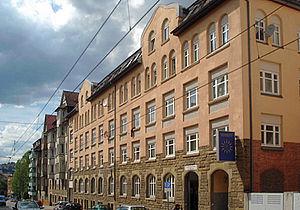
Siège ancestral de l'usine de cigarettes Waldorf Astoria.
La pédagogie Steiner-Waldorf [ˈʃtaɪ̯nɐ ˈvaldɔɐ̯f], parfois simplement appelée pédagogie Steiner ou pédagogie Waldorf, est un courant pédagogique fondé sur les conceptions éducatives de Rudolf Steiner, philosophe et occultiste autrichien. Il s'appuie sur l'anthroposophie, doctrine ésotérique dont il est le fondateur.